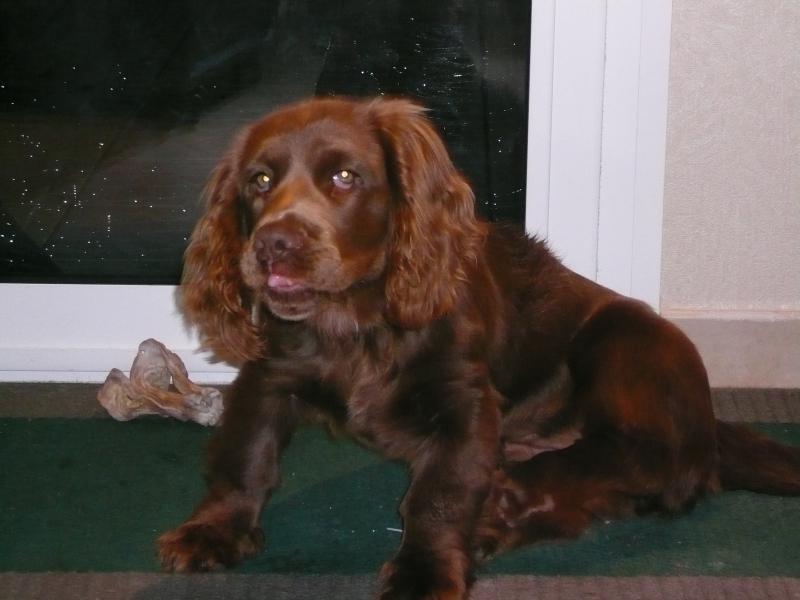
Sussex_spaniel